XHAN-FM

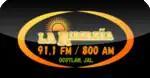
Logo used with the La Ribereña format

XEAN-AM on 800 kHz received its concession on April 22, 1950. It was a daytimer with 1,000 watts owned by Radio Ocotlán, S.A. Nighttime broadcasts at 100 watts began in the 1990s. The current concessionaire was formed in 2006 and FM was added in 2011.